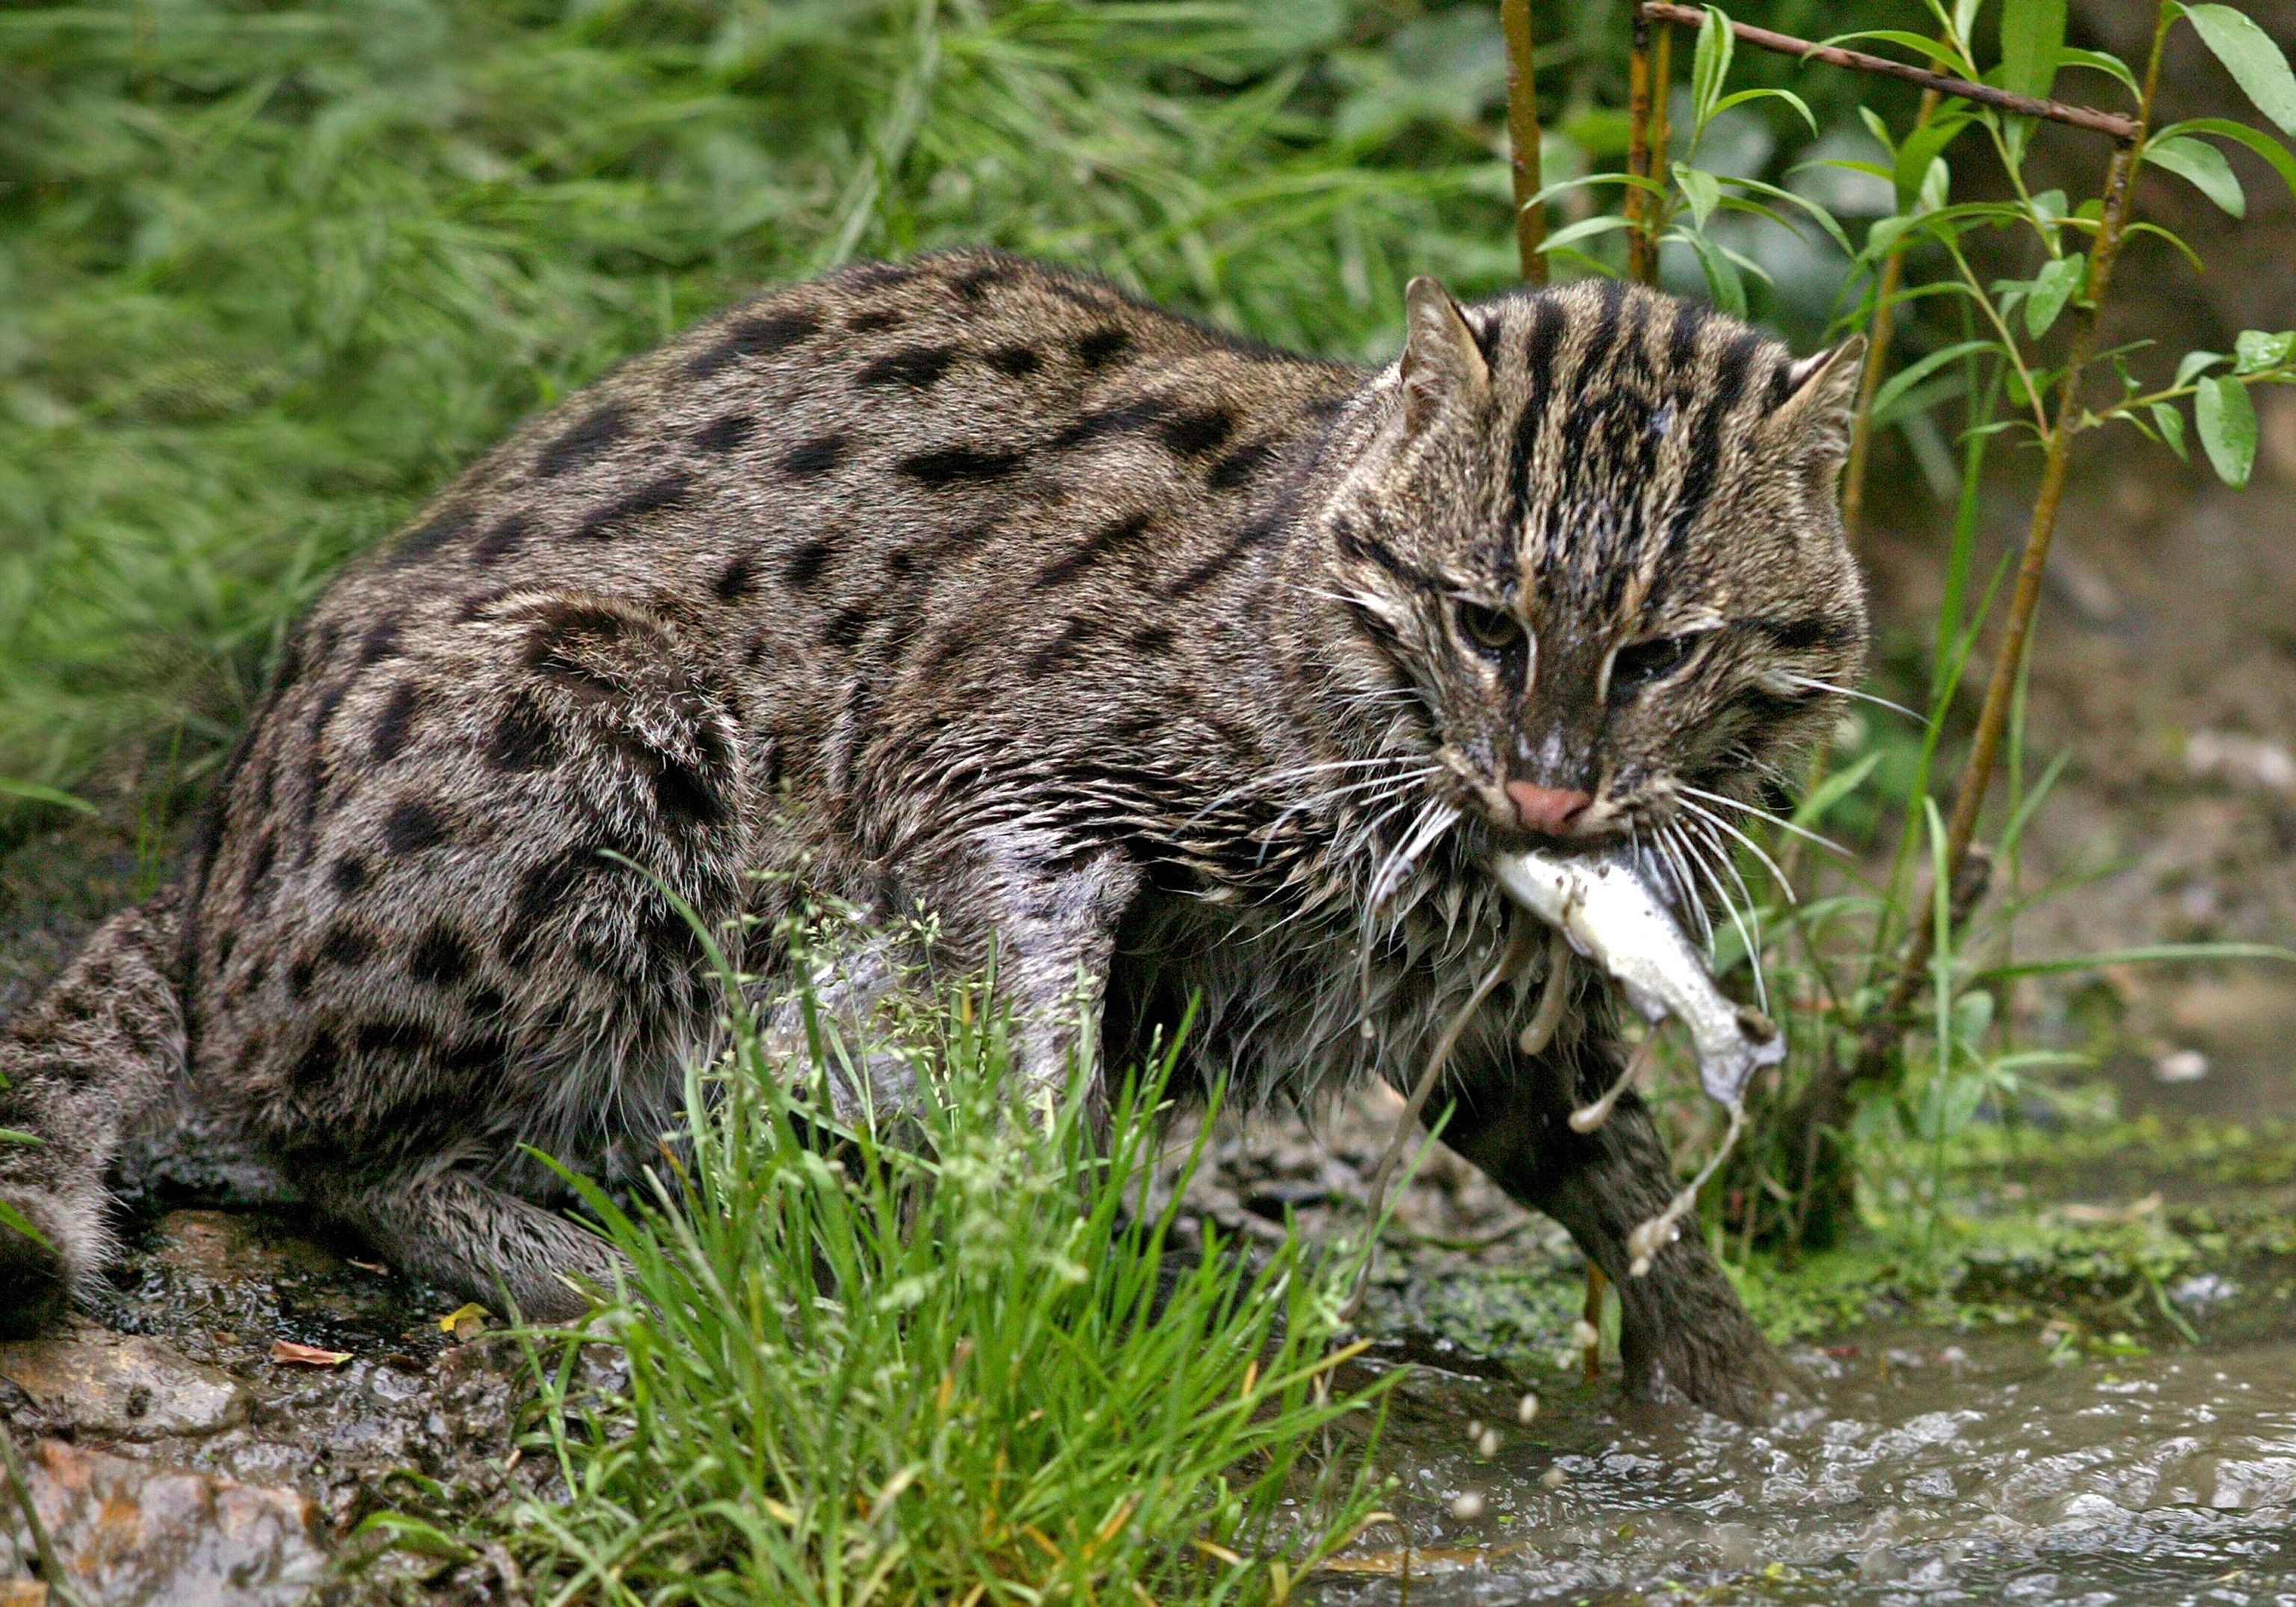
fishing, cat, head, water, eye, felidae, carnivore, plant, small to medium sized cats, organism, whiskers, grass, terrestrial animal, snout, terrestrial plant, groundcover, tail, big cats, fur, ocelot, wildlife, jungle, liquid, claw